RMIT University Library

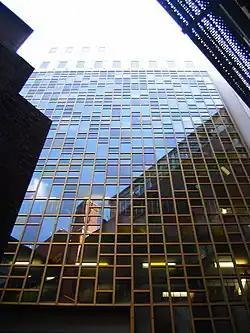
Swanston Library at RMIT's City campus

RMIT University Library (previously known as 'Libraries of the Royal Melbourne Institute of Technology') consists of six academic branch libraries in Australia and Vietnam. Its four Australian branches are located on the RMIT University campuses in Melbourne City, Bundoora and Brunswick; and its two Vietnamese branches are located at the RMIT University Vietnam campuses in Ho Chi Minh City and Hanoi.